Alexandre Bigot

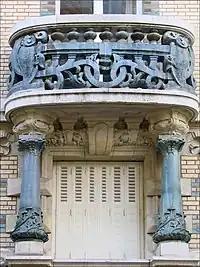
Balcony at 3, square Rapp, manufactured by Bigot (1900–01)

The apartment house at 29 avenue Rapp, built in 1901, was truly the construction which best married the talents of Bigot and Lavirotte. In the age of the development of concrete, they searched for a substitute, comparable material for the ashlar revetment normally employed because the latter was heavy and burdensome. The crown of modernity in England and the United States was to use ceramic as a revetment, but the idea came to France later on. The first to experiment with this in France was François Hennebique (the inventor of the Hennebique system of reinforced concrete), for his own company's headquarters in 1898. In fact, when 29 avenue Rapp was built, the use of ceramic as revetment was still a novelty. This construction was the fruit of the collaboration between Lavirotte, Bigot, and Cottancin, the inventor of the process of construction in reinforced concrete using a very fine skeletal framework. The building was experimental and probably financed by the three men themselves who saw it as a showcase of their respective talents. The objective of Bigot in the building was to show that the ceramic could replace masonry, and he had recourse in this to a framework entirely of reinforced concrete. The trick lay in the weighted hollow pieces of concrete and the reinforcing iron rods in order to guarantee the solidity of the ensemble. then the edifice was covered in plates of ceramic which imitated the traditional manufacture in carved stone. Wishing to show off the talents of the artisan, Bigot produced the head of the woman surmounting the main entrance without creating a mold, firing the original work of Jean-Baptiste Larrivé directly in the kiln. This building served as a manifesto of technique and it was imitated in the coming years, definitively assuring Bigot's reputation.